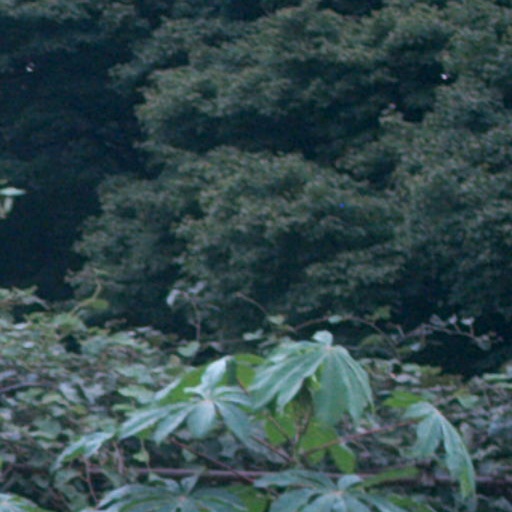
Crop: cassava